Francesco Crispi

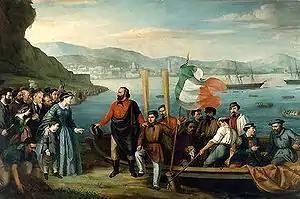
The beginning of the expedition, to Sicily, at Quarto dei Mille, Genoa

He helped persuade Giuseppe Garibaldi to sail with his Expedition of the Thousand, which disembarked on Sicily on 11 May 1860. The Expedition was formed by a corps of volunteers led by Garibaldi, who landed in Sicily in order to conquer the Kingdom of the Two Sicilies, ruled by the Bourbons. The project was an ambitious and risky venture aiming to conquer, with a thousand men, a kingdom with a larger regular army and a more powerful navy. The expedition was a success and concluded with a plebiscite that brought Naples and Sicily into the Kingdom of Sardinia, the last territorial conquest before the creation of the Kingdom of Italy on 17 March 1861.